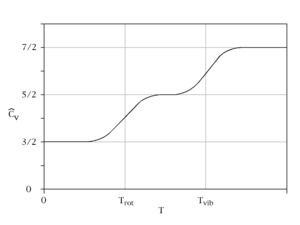
En physique statistique classique, l’équipartition de l’énergie est un résultat remarquable selon lequel l’énergie totale d’un système à l’équilibre thermodynamique est répartie en parts égales en moyenne entre ses différentes composantes. Ce résultat découle très directement du postulat fondamental de la physique statistique ; on parle souvent de principe d’équipartition de l’énergie.